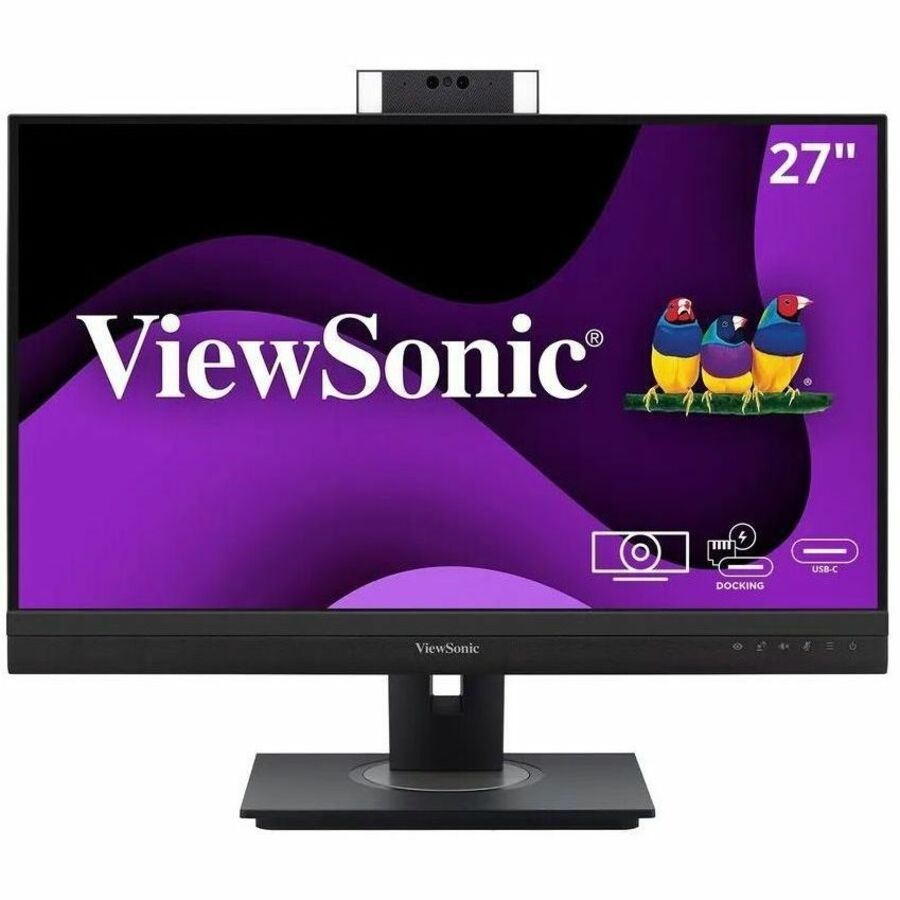
ViewSonic VG2757V-2K 27" Class Webcam WQHD LED Monitor - 16:9 - Black
Brand: ViewSonic Corporation
ViewSonic VG2757V-2K 27" Class Webcam WQHD LED Monitor - 16:9 - Black ViewSonic VG2757V-2K video conferencing monitor is a docking monitor with premium features such as a pop-up webcam that will help maintain productive meetings whether in the office or working from home, with secure features like a Windows Hello compatible IR camera and Zoom certification for peace of mind on security and reliable conferencing. Premium webcam features to improve visual and audio aspects of video calls such as built in LED lighting, and powerful speakers, along with a QHD 2560 x 1440p resolution for stunning visuals. The IR camera allows for secure and easy sign-on with Windows Hello. Full docking functionality (daisy chain, USB-C single cable connectivity with 90W power delivery, reliable ethernet connectivity) simplifies accessories needed to deploy for IT infrastructure. More from the Manufacturer 27 Inch QHD (2560x1440p) IPS monitors with thin bezels and 100Hz refresh rate Ergonomic pop-up full hd camera with adjustable LED that is Zoom certified and compatible with Windows Hello. Built-in microphone, front-firing 5W speakers, and a 1080p camera. Ethernet RJ45 and USB-C connectivity for fast data, audio and video transfer, 90W charging over one cable Advanced ergonomics (40-degree tilt, swivel, rotate and height) for all-day comfort Supports PC, Mac and more with USB-C, HDMI 2.0, DisplayPort, and USB Type A inputs table.productattributes, .productattributes td { border-bottom: 1px solid #ddd; border-collapse: collapse; padding: 2px; text-align: left; } Product Type: LED Monitor Environmentally Friendly: Yes Environmental Certification: China Environmental United Certification Center (CEC) Weight With Stand (Approximate): 17.64 lb (8000 g) Vesa Mount Compatible: Yes Height With Stand: 21" (533.38 mm) Width With Stand: 24.12" (612.70 mm) Depth With Stand: 8.55" (217.24 mm) Taa Compliant: No Energy Star: Yes Compressed Height With Stand: 16.67" (423.38 mm) Extended Height With Stand: 21" (533.38 mm) Country Of Origin: China Brand Name: ViewSonic Manufacturer: ViewSonic Corporation Product Model: VG2757V-2K Product Name: 27" 1440p Video Conferencing Monitor with Windows Hello Compatible IR Webcam, 90W USB C, Docking Manufacturer Part Number: VG2757V2K Manufacturer Website Address: http://www.viewsonic.com Packaged Quantity: 1 Package Contents: 27" 1440p Video Conferencing Monitor with Windows Hello Compatible IR Webcam, 90W USB C, Docking Power Cable DisplayPort to DisplayPort Cable USB Type-C Cable USB Type-C to Type-A Cable Quick Start Guide Limited Warranty: 3 Year Weight (Approximate): 12.13 lb (5500 g) Color Family: Black Windows Hello Compatible: Yes Color: Black Environmental Compliance: Restriction of Hazardous Substances (RoHS) Feature1: 27 Inch QHD (2560x1440p) IPS monitors with thin bezels and 100Hz refresh rate Feature2: Ergonomic pop-up full hd camera with adjustable LED that is Zoom certified and compatible with Windows Hello. Feature3: Built-in microphone, front-firing 5W speakers, and a 1080p camera. Feature4: Ethernet RJ45 and USB-C connectivity for fast data, audio and video transfer, 90W charging over one cable Feature5: Advanced ergonomics (40-degree tilt, swivel, rotate and height) for all-day comfort Feature6: Supports PC, Mac and more with USB-C, HDMI 2.0, DisplayPort, and USB Type A inputs Product Color: Black
Category: Electronics > Video > Computer Monitors